Isaias Silvestre Jr.

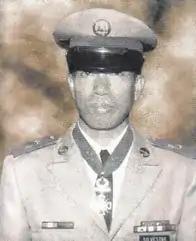

Isaias V. Silvestre Jr. is a retired Philippine Constabulary enlisted trooper and a recipient the Philippines' highest military award for courage, the Medal of Valor. Silvestre was assigned as the non-Commissioned Officer-in-charge of the Calapagan Patrol Base in Lupon, Davao Oriental on 14 May 1985 when the base came under attack from approximately 170 heavily armed rebels. Silvestre and eleven other men of the 433rd Philippine Constabulary Company were wounded in the attack. Silvestre personally killed six rebels including a certain Commander Mortar.